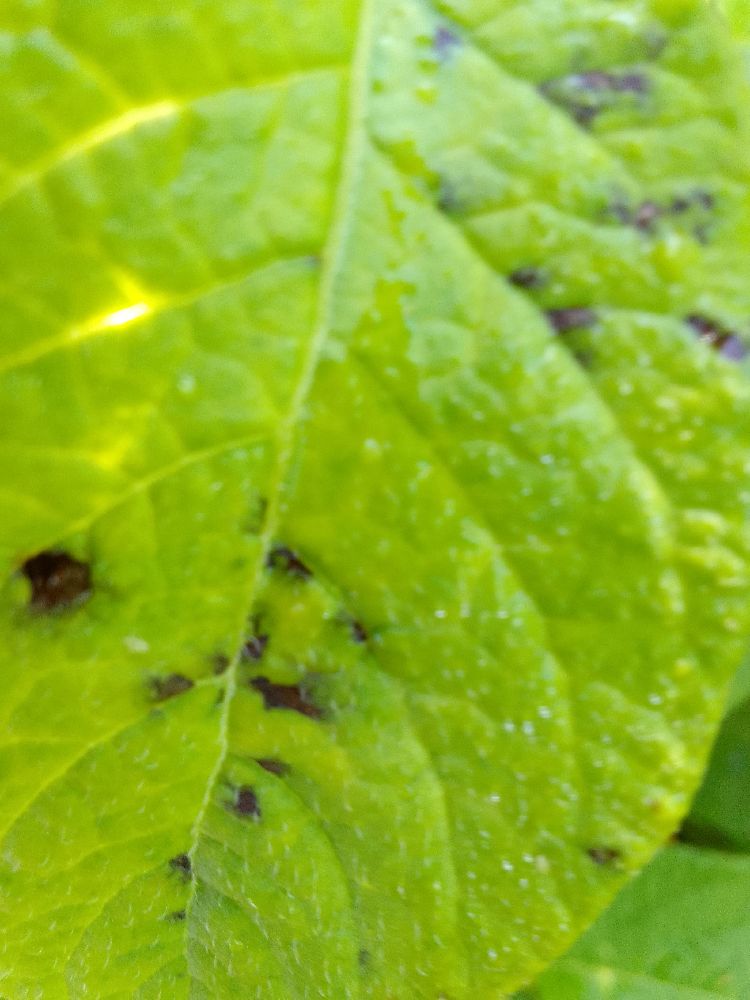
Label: Early blight